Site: brandenburg
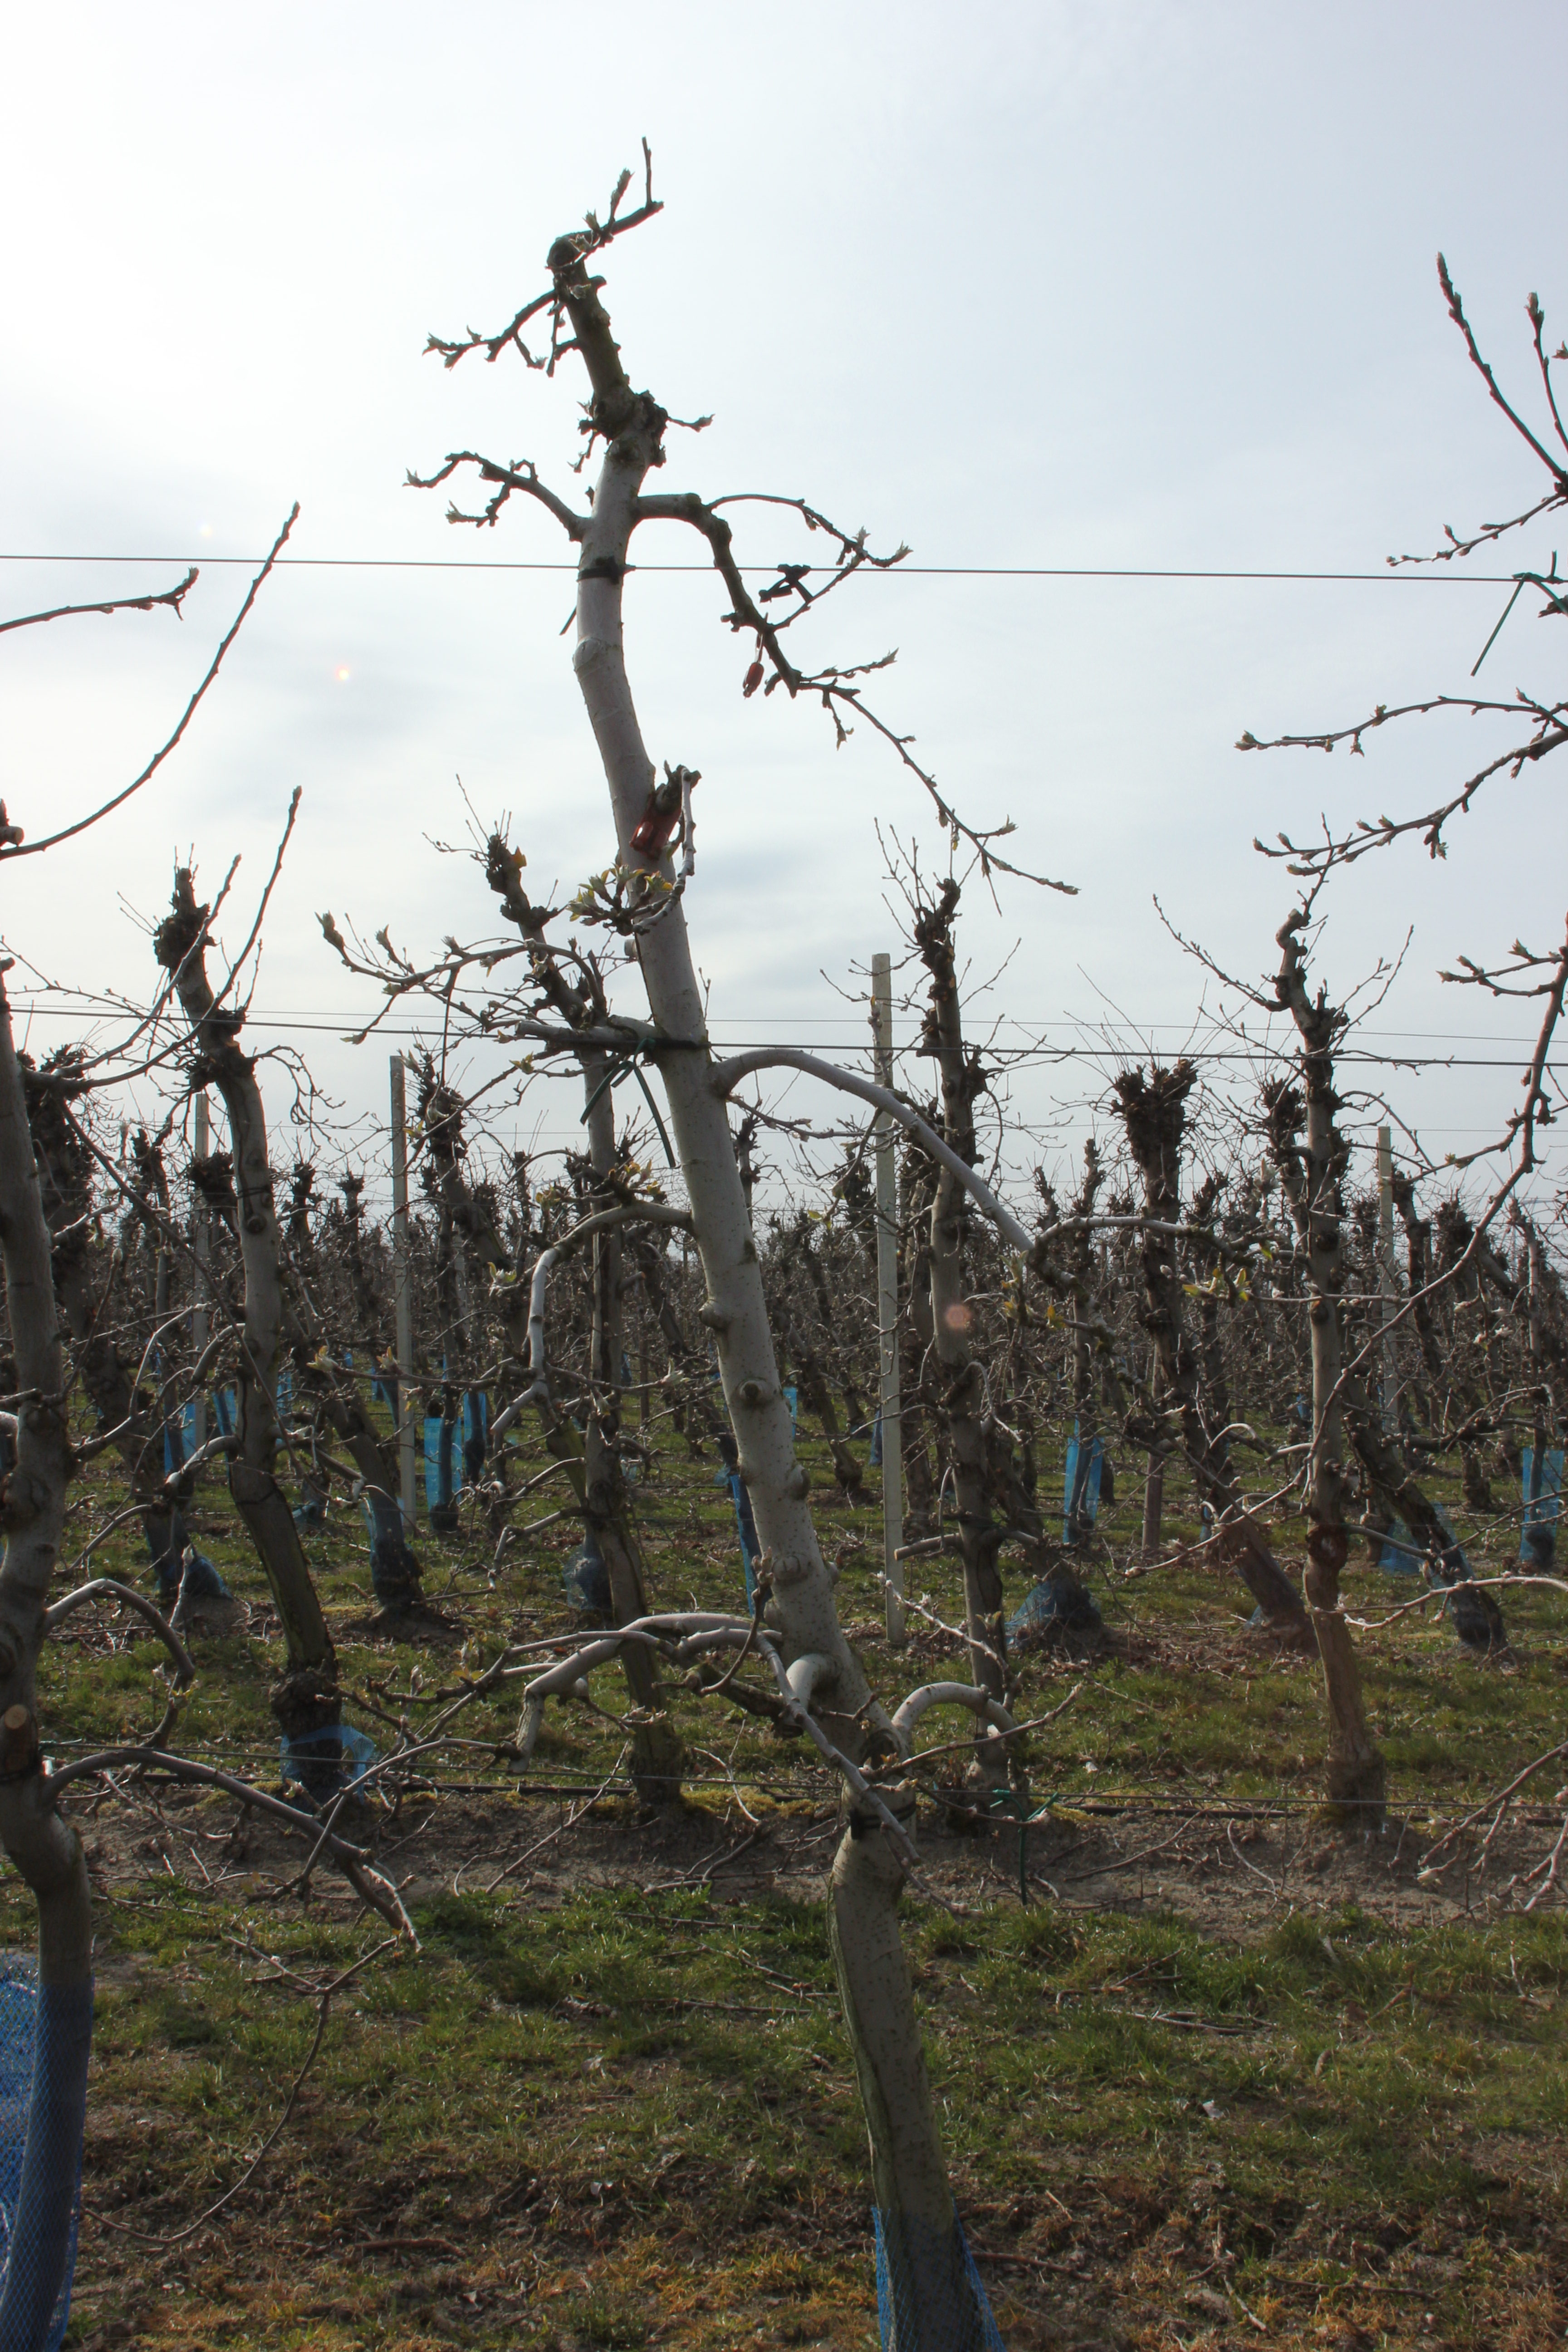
Growth stage (BBCH 54): Inflorescence emergence